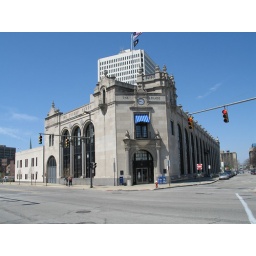
Government office building can be seen in the background.